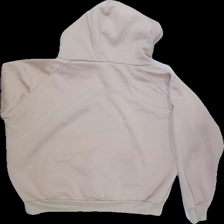
View: back
Type: Sweater
Category: Ladies
Brand: Not Applicable
Colors: Beige
Material: 100%polyester
Pattern: Logo print
Cut: Regular
Season: All
Trend: No trend
Stains: No
Price range: <50
Recommended usage: Export